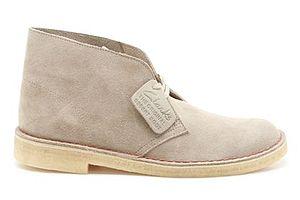
Les chaussures, ou souliers en Amérique du Nord francophone, constituent un élément d'habillement dont le rôle est de protéger les pieds. Il s'agit également d'un accessoire de mode qui vêt les femmes comme les hommes. Le terme chaussure dérive du verbe chausser, issu du latin calceare « mettre des souliers ». La plus vieille chaussure du monde a 5 500 ans et a été découverte dans une grotte en Arménie.
C. & J. Clark International Ltd, commercialement connu sous le nom de Clarks, est une entreprise britannique spécialisée dans la fabrication et la vente de chaussures.